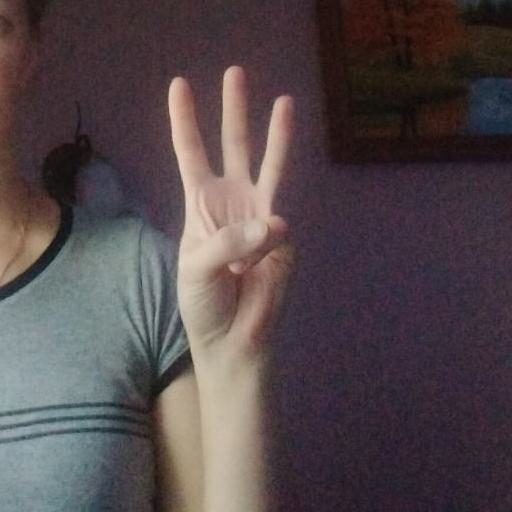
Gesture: three